Eugenia Ravasio

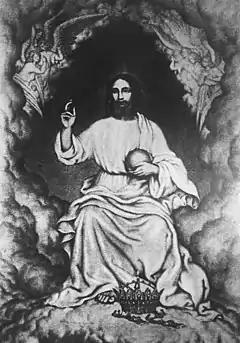
The picture of God the Father – the Eternal Father – based on the vision received by Mother Eugenia Ravasio (reproduction from 1936, unknown author).

In her book, Ravasio wrote that she personally saw God the Father and that God the Father sat next to her. On 1 July 1932, in Book 1, part 1, she quoted God the Father and wrote: